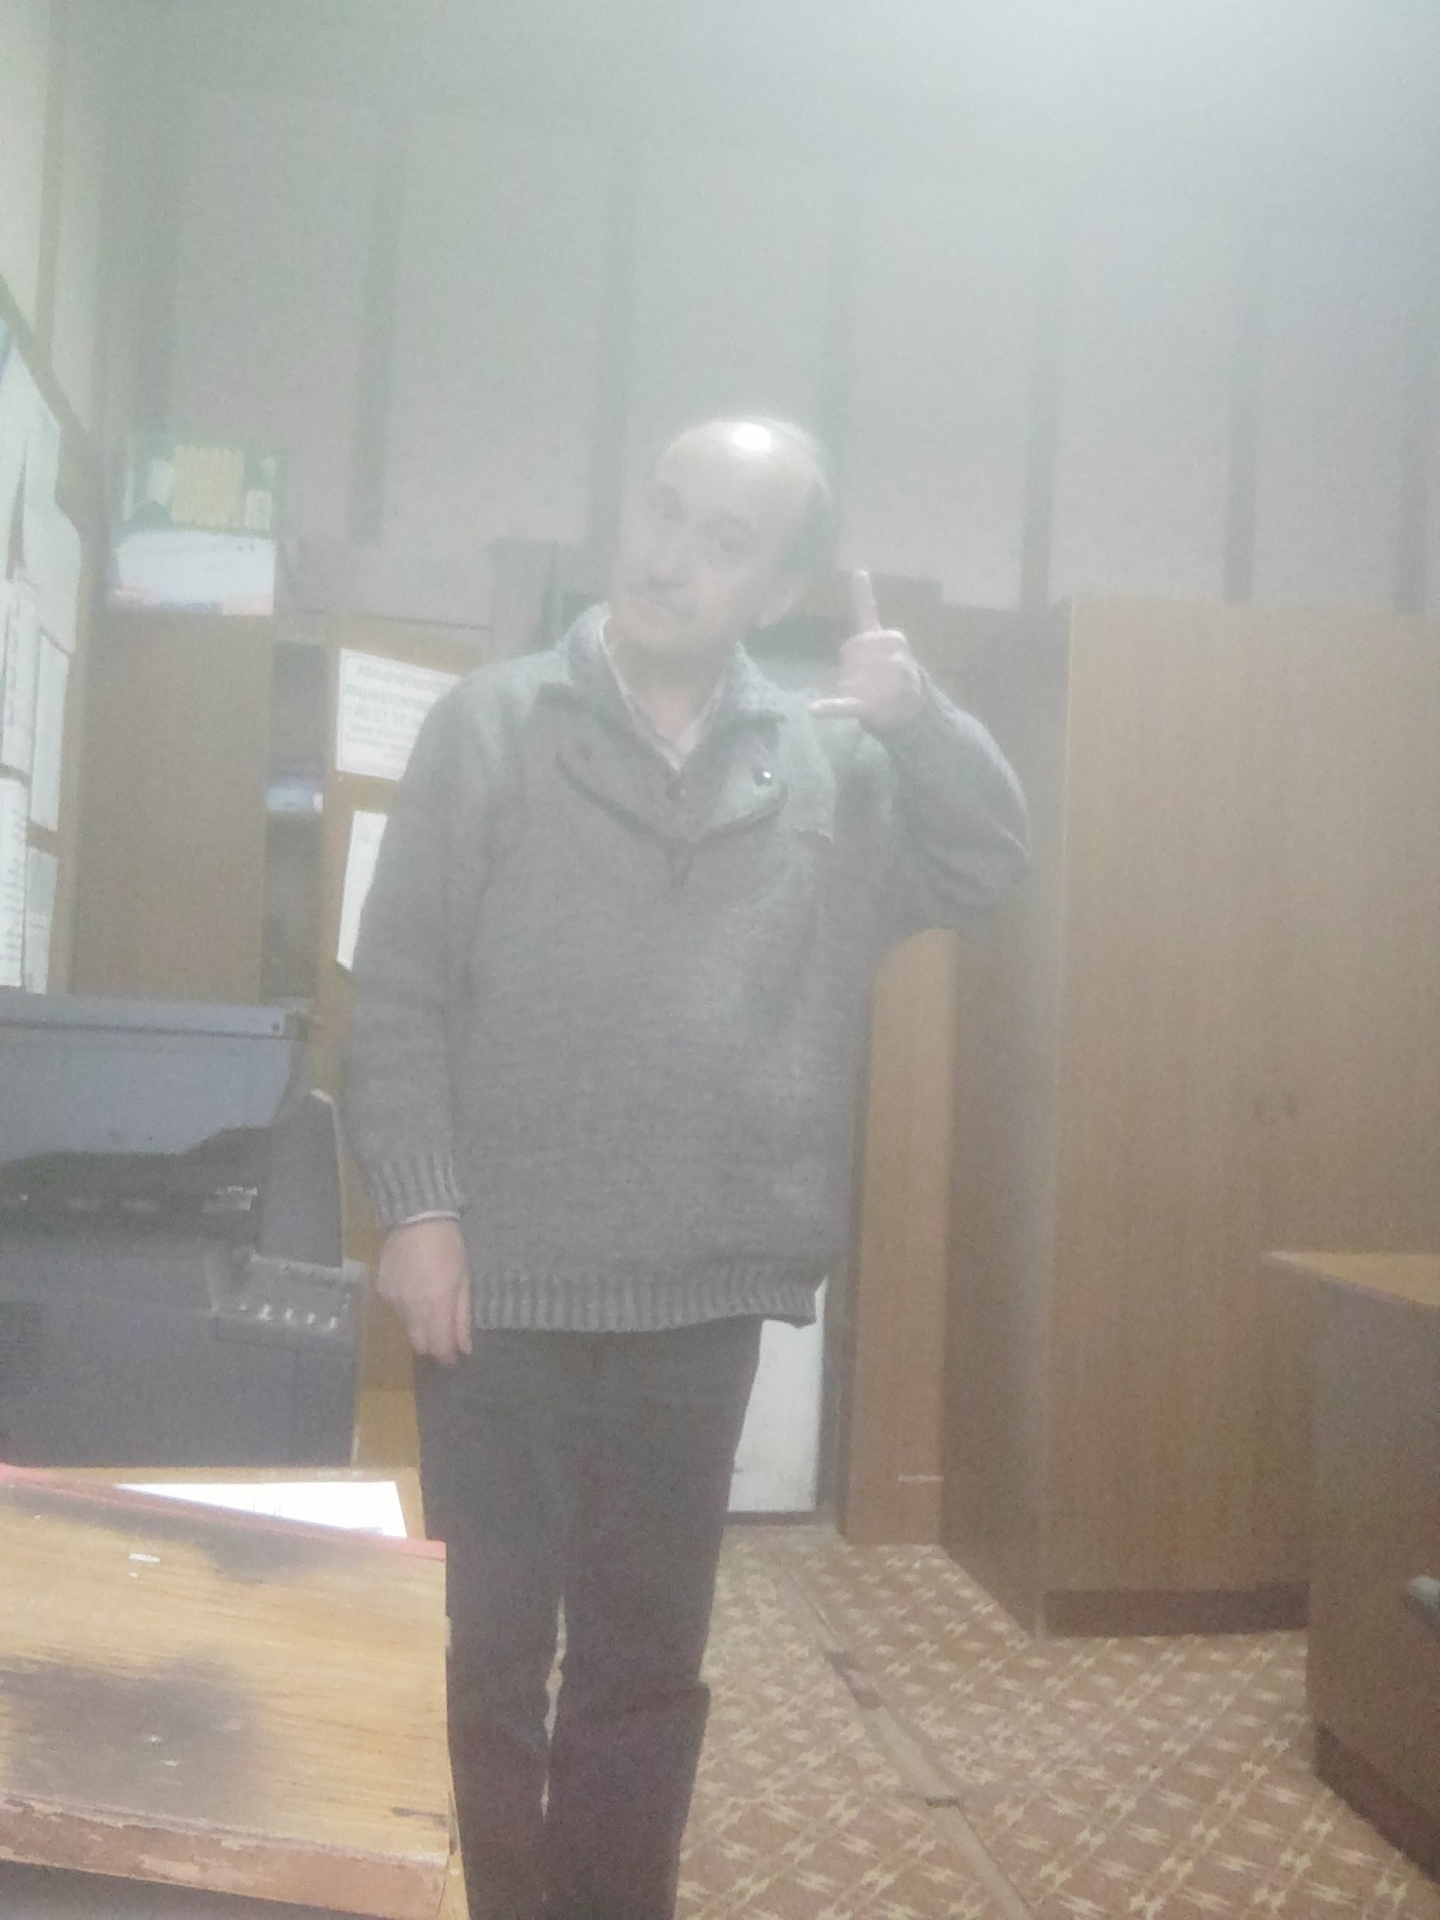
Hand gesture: call